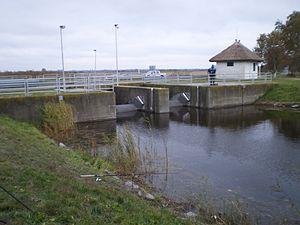
Le parc national de Fertő-Hanság de : Nationalpark Neusiedler See – Seewinkel, [naʦiona:lpaʁk nɔʏzidləʁ ze: - ze:vinkəl]) est un parc national commun à la Hongrie et à l'Autriche créé en 1991. Il fait partie du Patrimoine Mondial de l'UNESCO depuis 2001 au titre de paysage culturel et depuis 2009 il est classé site Ramsar.